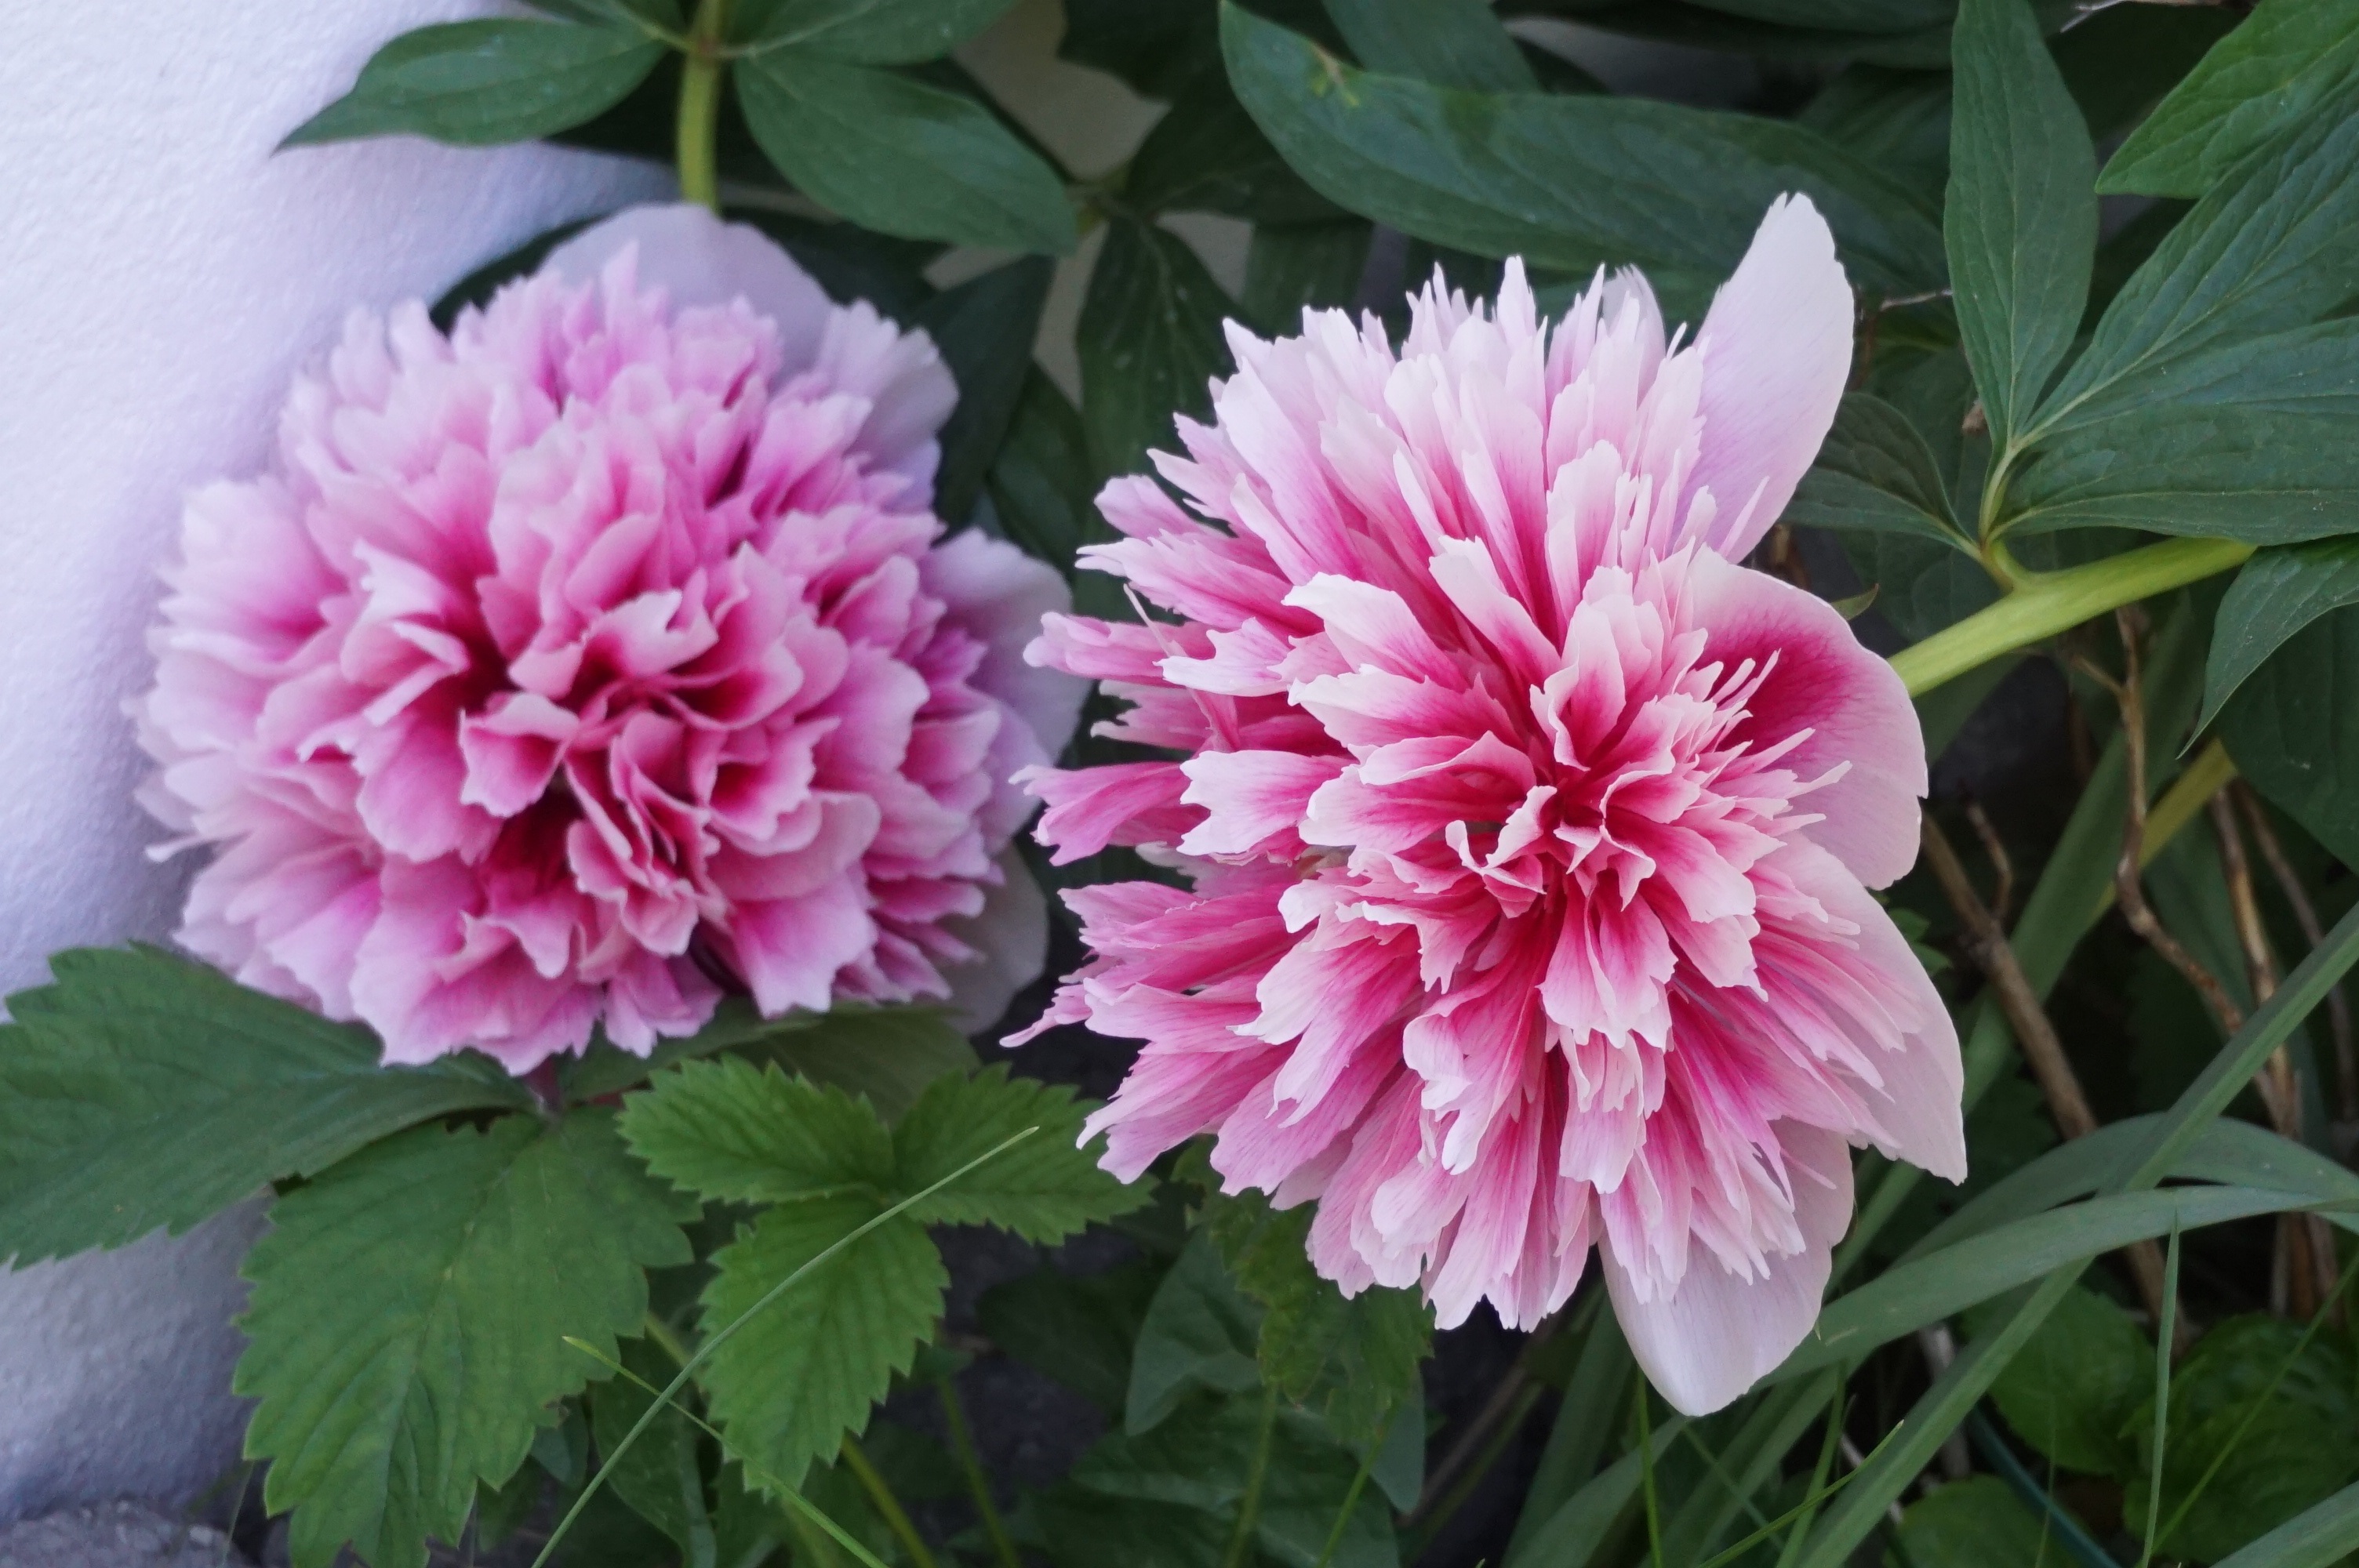
nature, blossom, plant, stem, leaf, flower, petal, bloom, floral, environment, herb, natural, botany, agriculture, garden, flora, botanical, wildflower, flowers, dahlia, outdoors, norway, peony, pink petals, flowering plant, daisy family, peon, annual plant, land plant